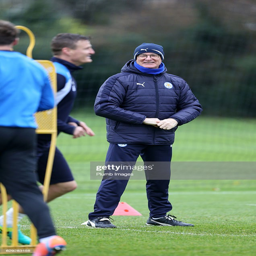
coach during the training session .